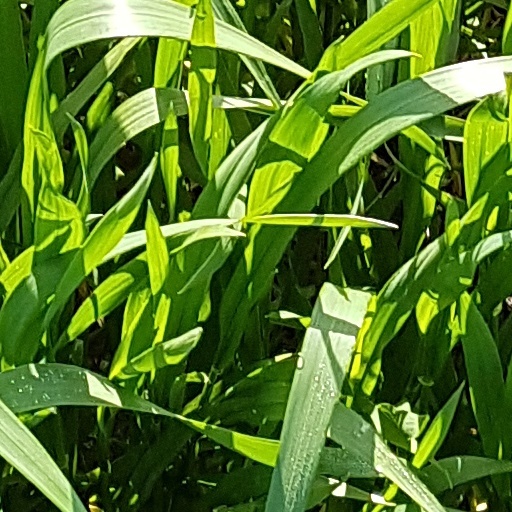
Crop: wheat